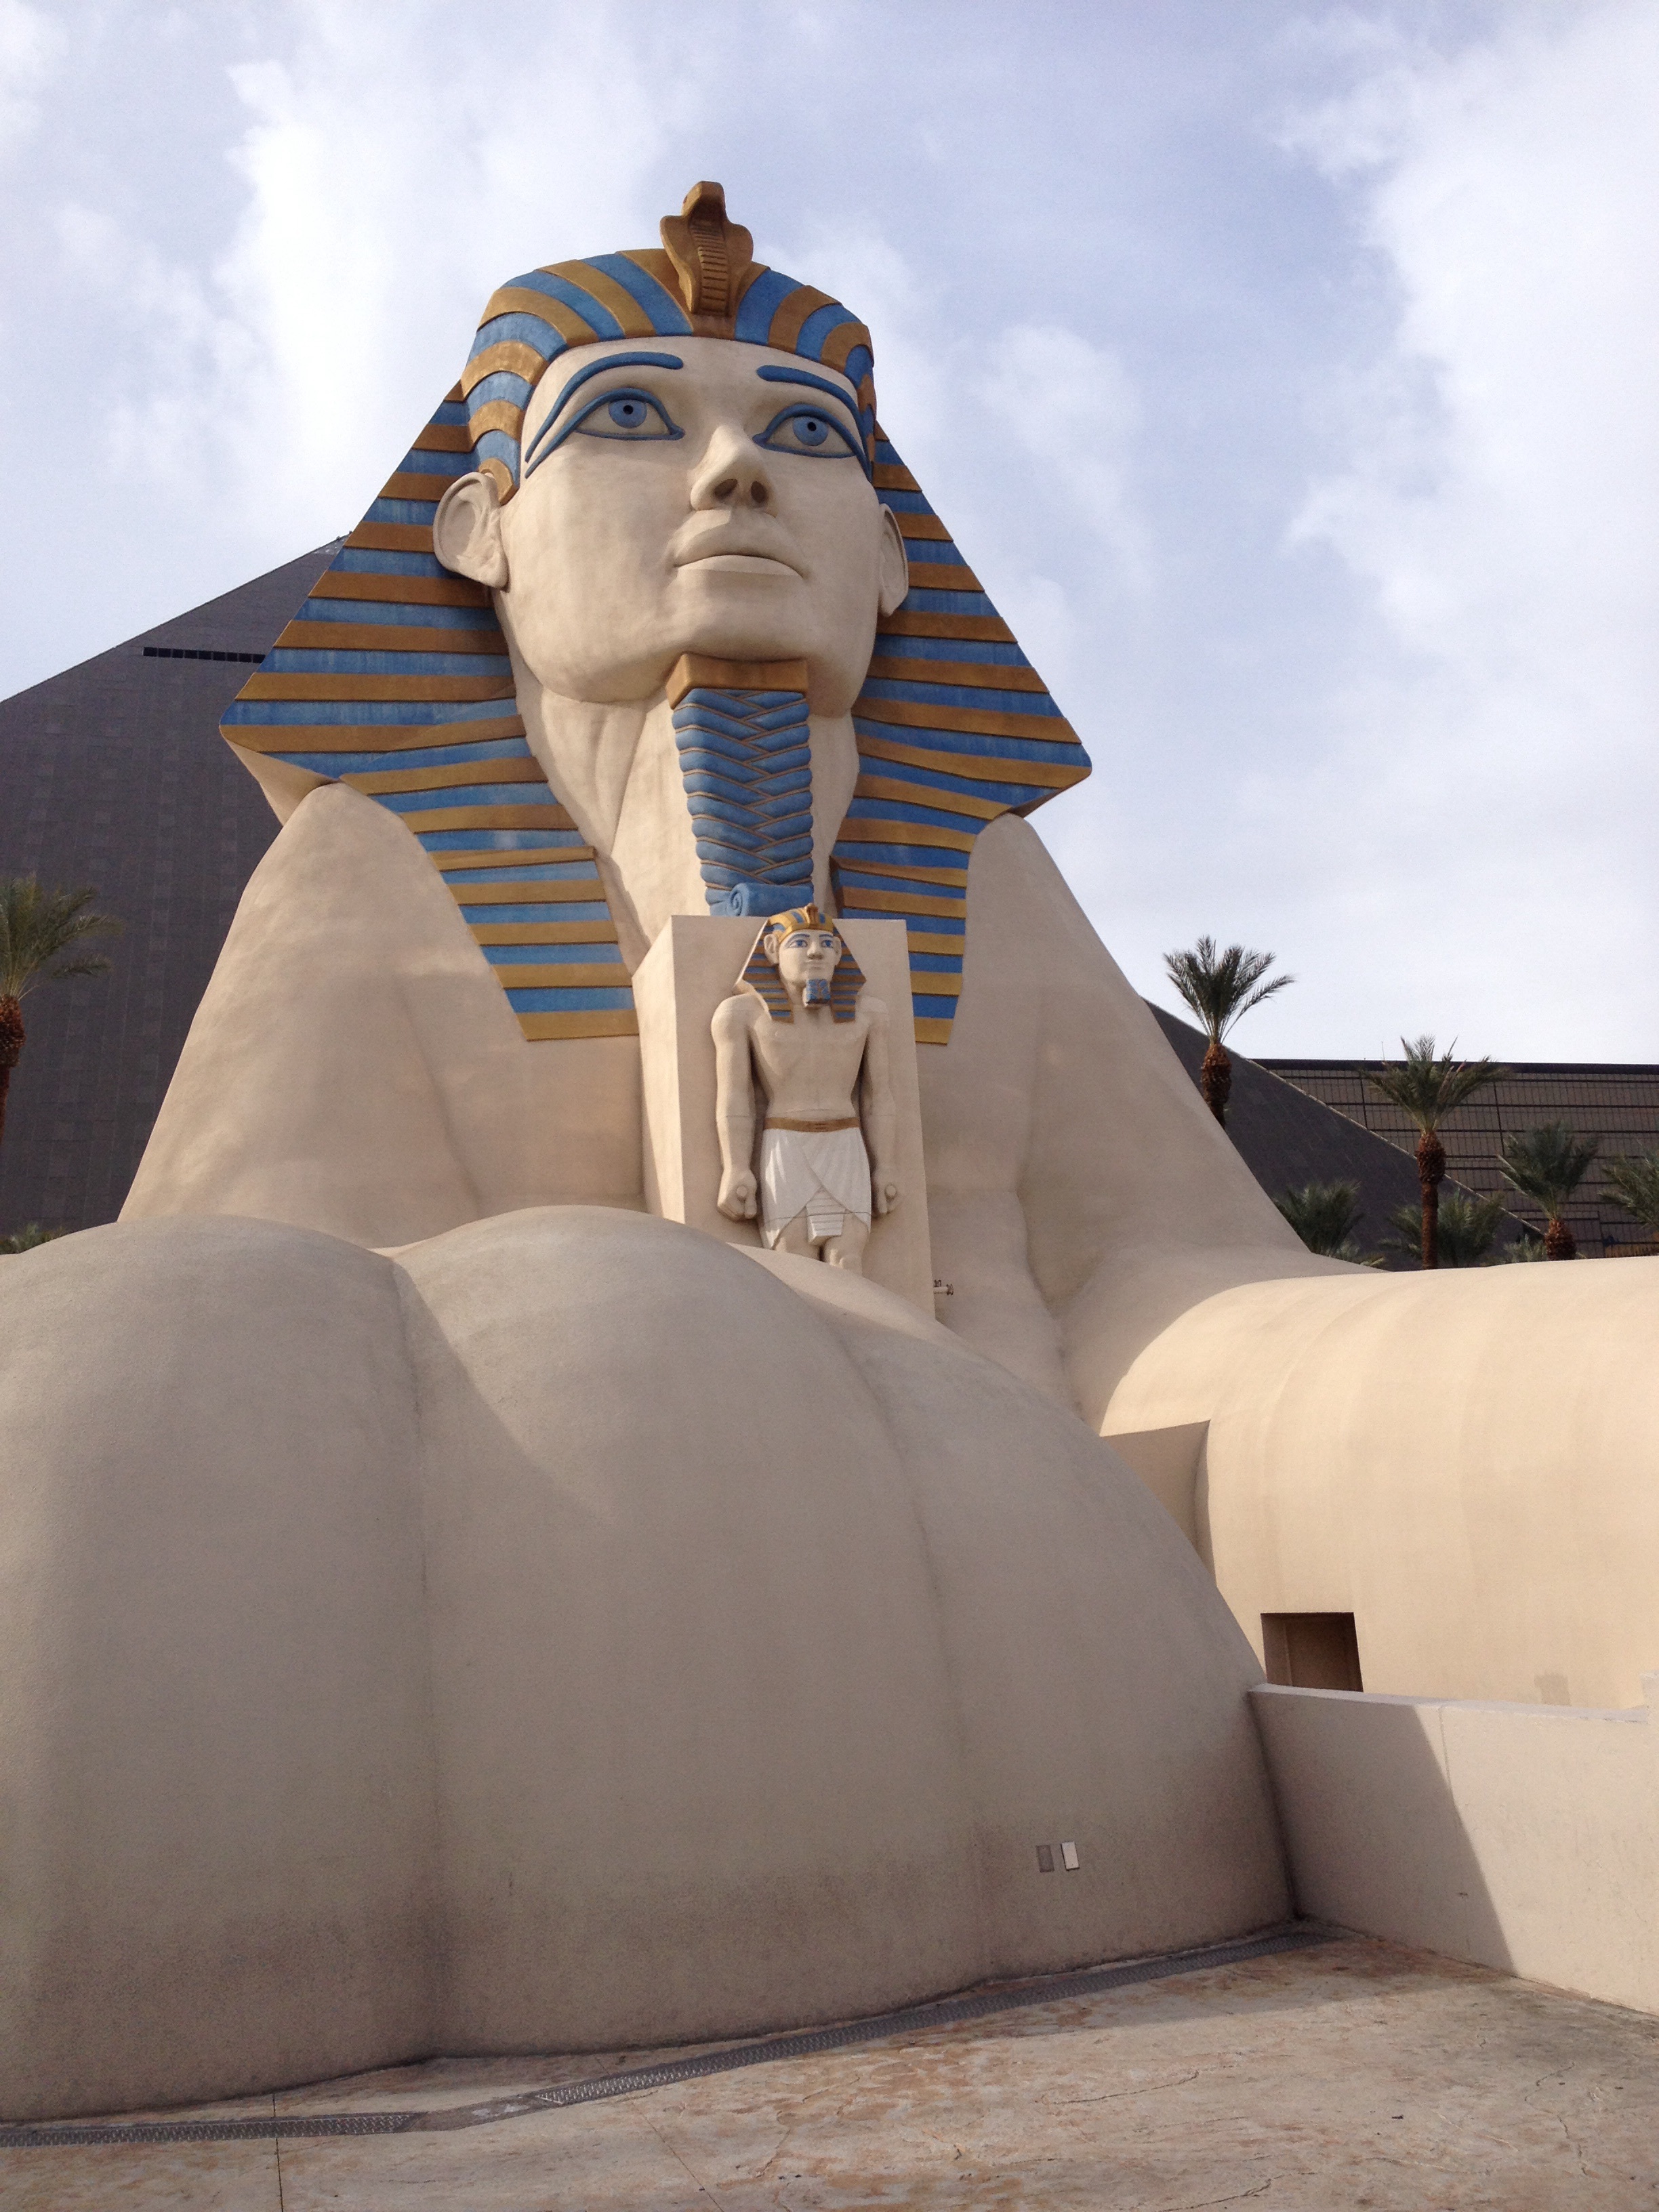
sand, monument, vacation, travel, statue, sightseeing, trip, egypt, sculpture, art, temple, luxor, vegas, sphinx